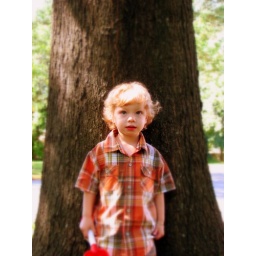
Near the house by a tree in Springfield, VA.